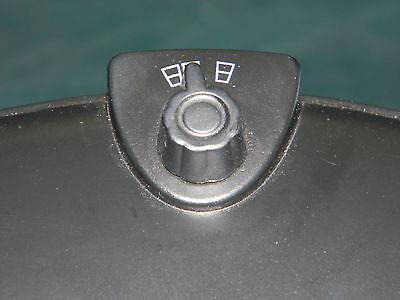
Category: coffee maker